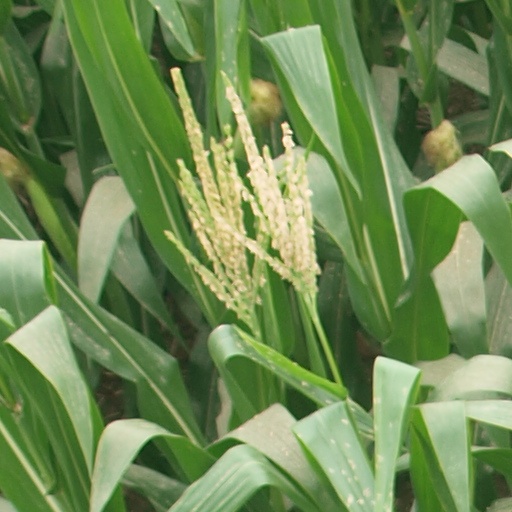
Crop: maize; corn